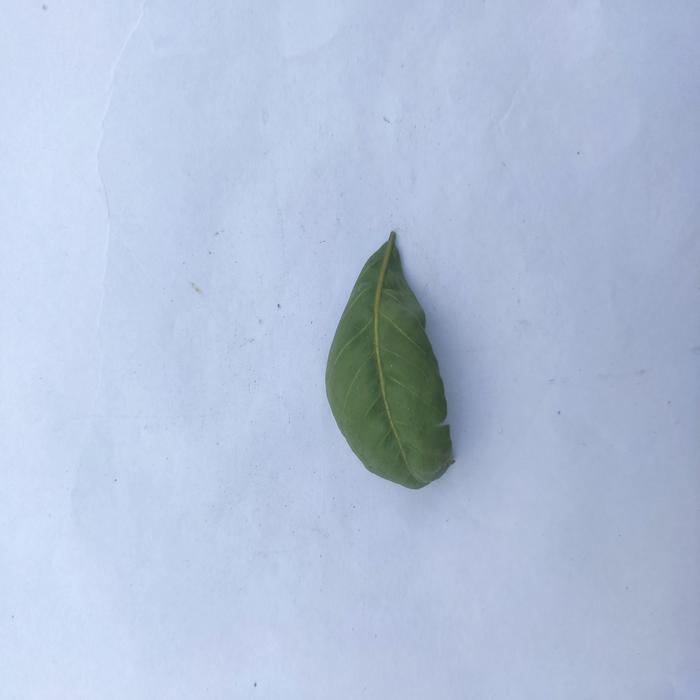
Crop: Aegle Marmelos
Leaf condition: Leaf_Curl